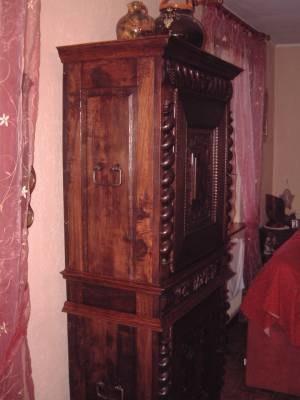
Montbéliard est une commune de l'Est de la France, sous-préfecture du département du Doubs en région Bourgogne-Franche-Comté. Elle est située dans le nord-est de la Franche-Comté historique, à moins d'une vingtaine de kilomètres de la Suisse, aux portes du massif du Jura. Montbéliard et sa proche région n'ont été rattachés à la France qu'en 1793.
Un coffre est un meuble fermé destiné à contenir ou protéger des objets, pouvant le cas échéant permettre leur transport. Généralement plat, le coffre peut également être surmonté d'un couvercle à double pente.